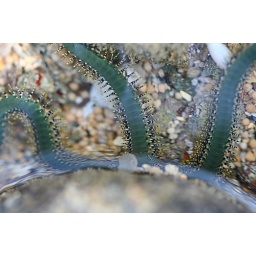
It was trying to hide from me under the rock I was standing on,